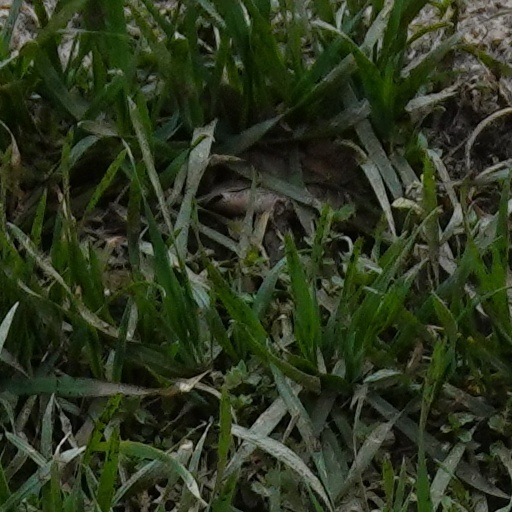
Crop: wheat